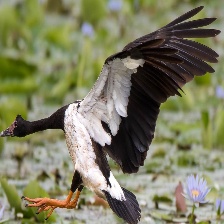
Species: MAGPIE GOOSE
Scientific name: ANSERANAS SEMIPALMATA
ImageNet parent category: goose